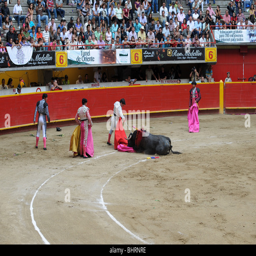
dead bull in the bullring